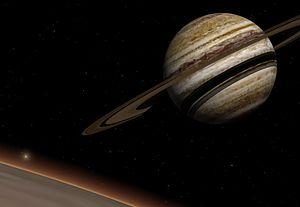
16 Cygni Bb est une exoplanète orbitant autour de 16 Cygni B, l'une des trois composantes du système stellaire de 16 Cygni. Elle est située à environ 70 années-lumière du Système solaire, dans la constellation du Cygne. Avec une excentricité orbitale de 0,68, s'agit de la première planète de type Jupiter excentrique à avoir été découverte.